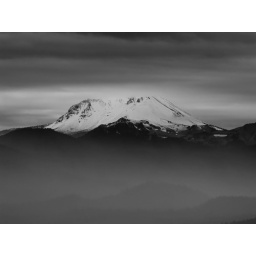
mt lassen in black and white